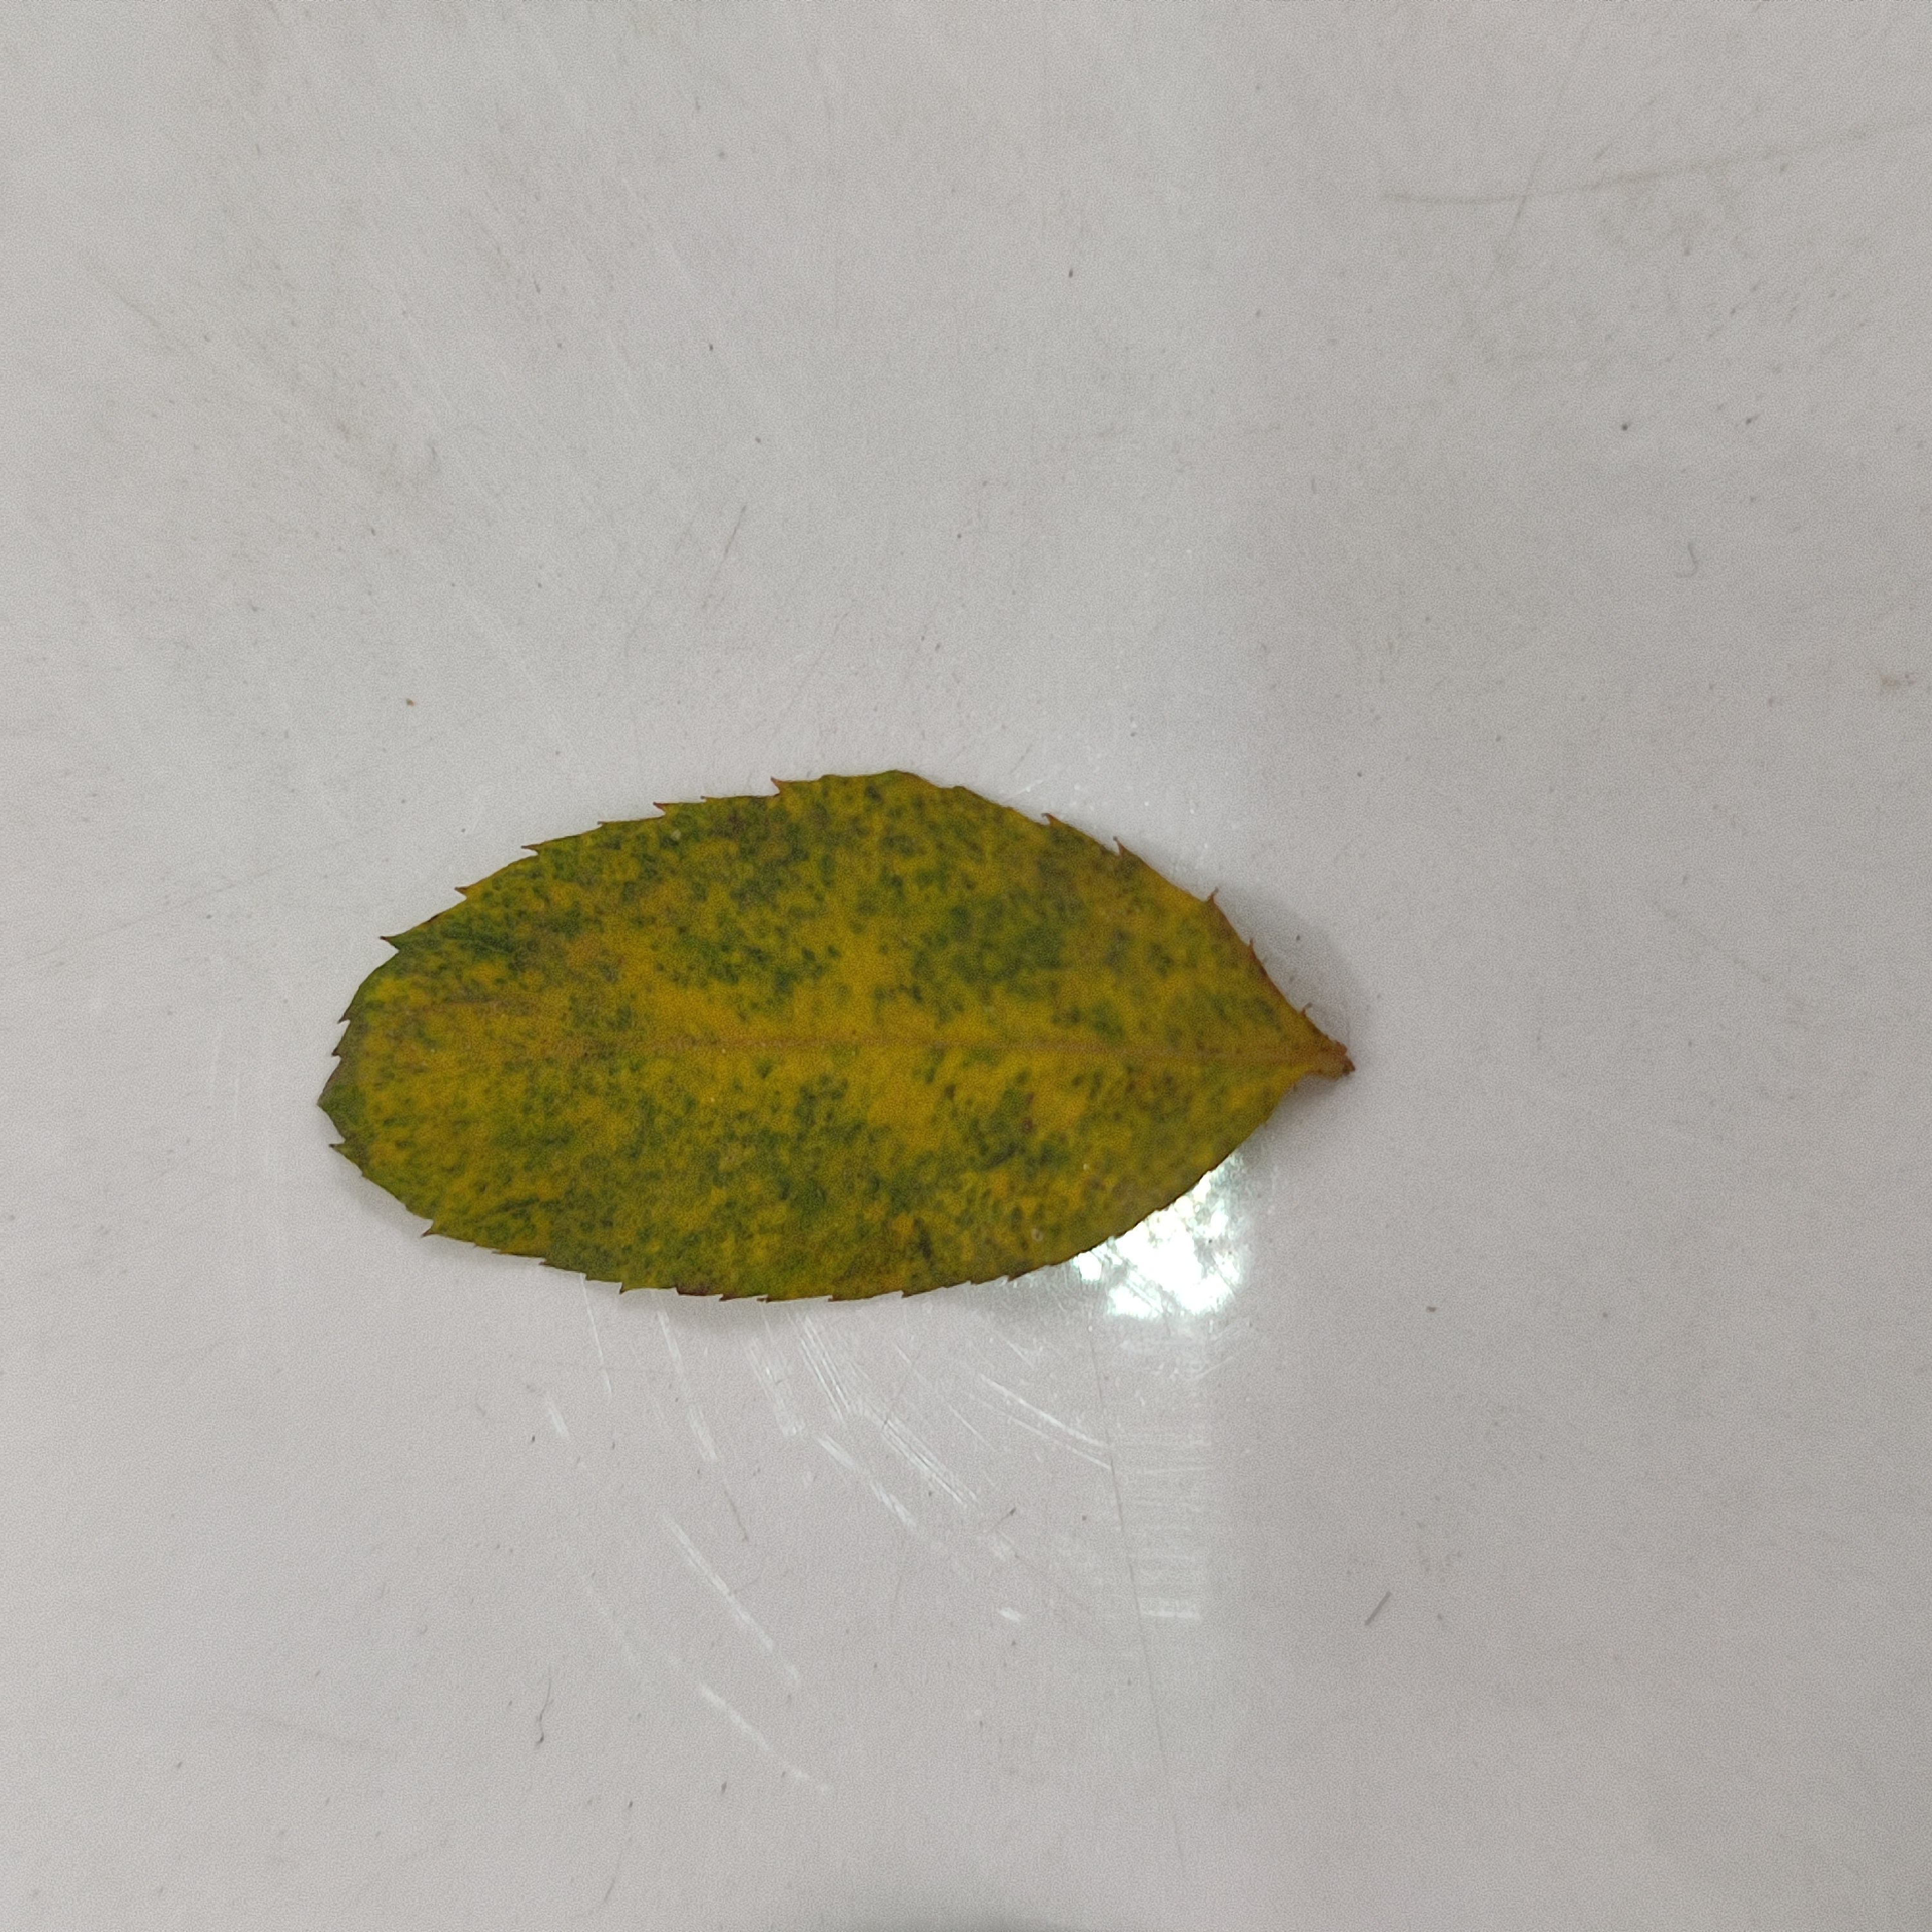
Label: Yellow Mosaic Virus